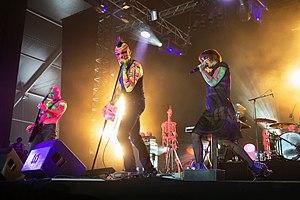
Concert du groupe français Punish Yourself au Hellfest 2019.
Punish Yourself est un groupe de rock électronique expérimental français, originaire de Toulouse, en Haute-Garonne. Il se produit sur les scènes autant metal, que gothique, électro et indus, dans des tenues exubérantes, arborant des maquillages fluorescents recouvrant entièrement leurs corps, et exhibant un goût prononcé pour le macabre et le sexe.